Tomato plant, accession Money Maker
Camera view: vertical (180 deg); turntable rotation: 30 degrees
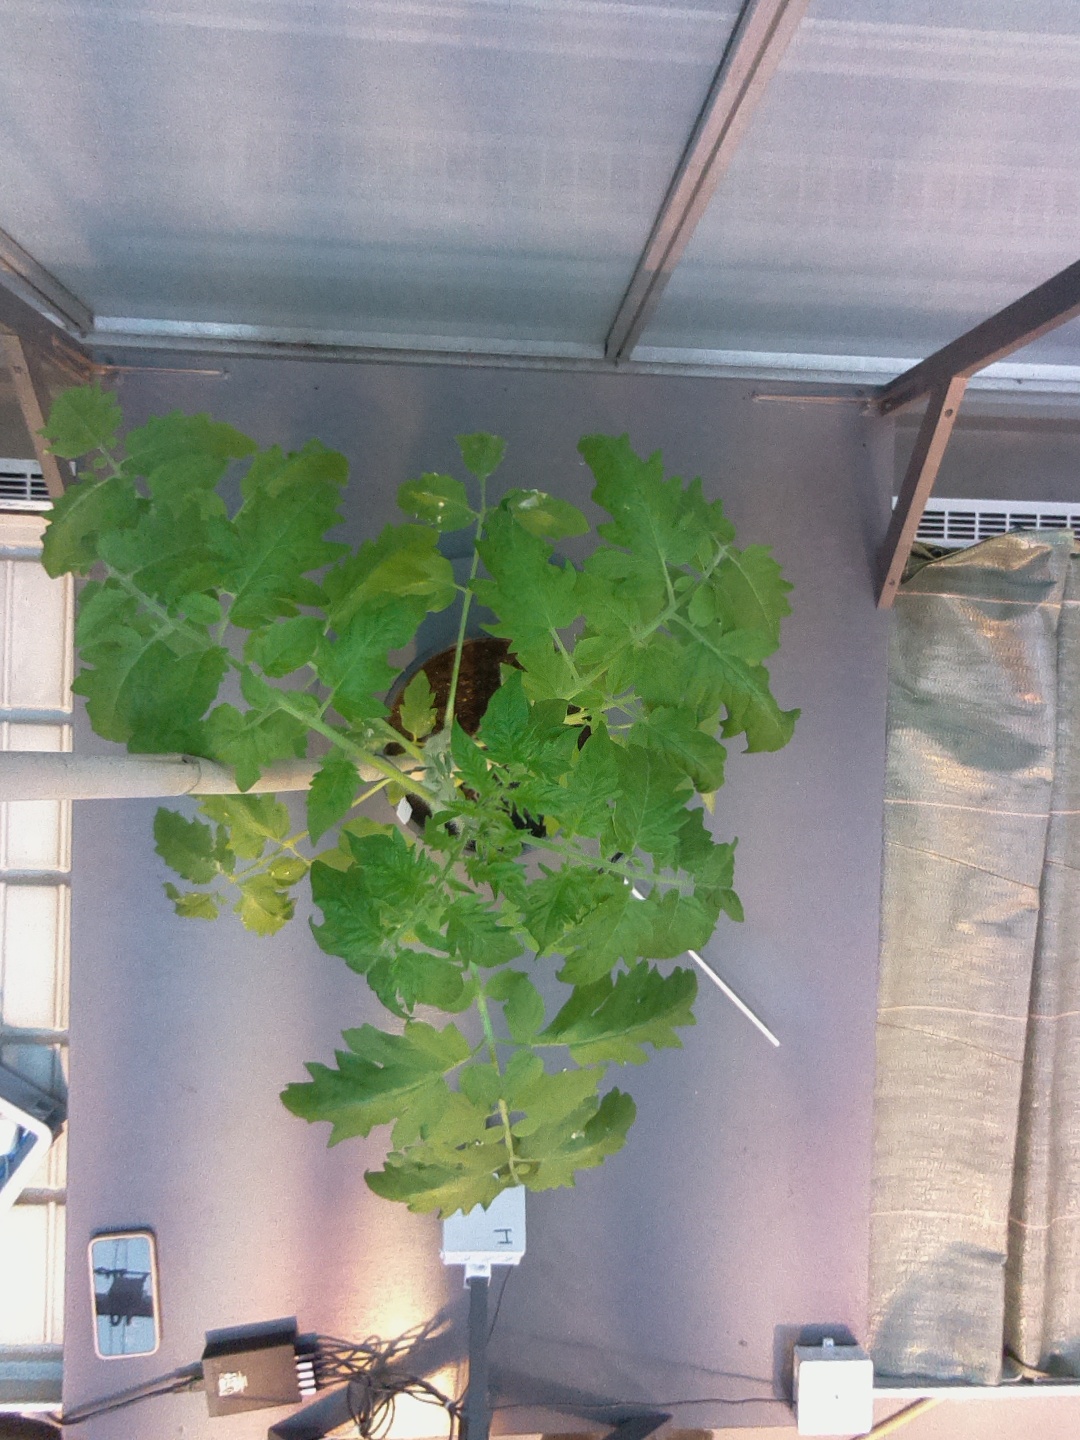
BBCH growth stage 54: 4 inflorescences visible